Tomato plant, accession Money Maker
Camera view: tilt-top (135 deg); turntable rotation: 150 degrees
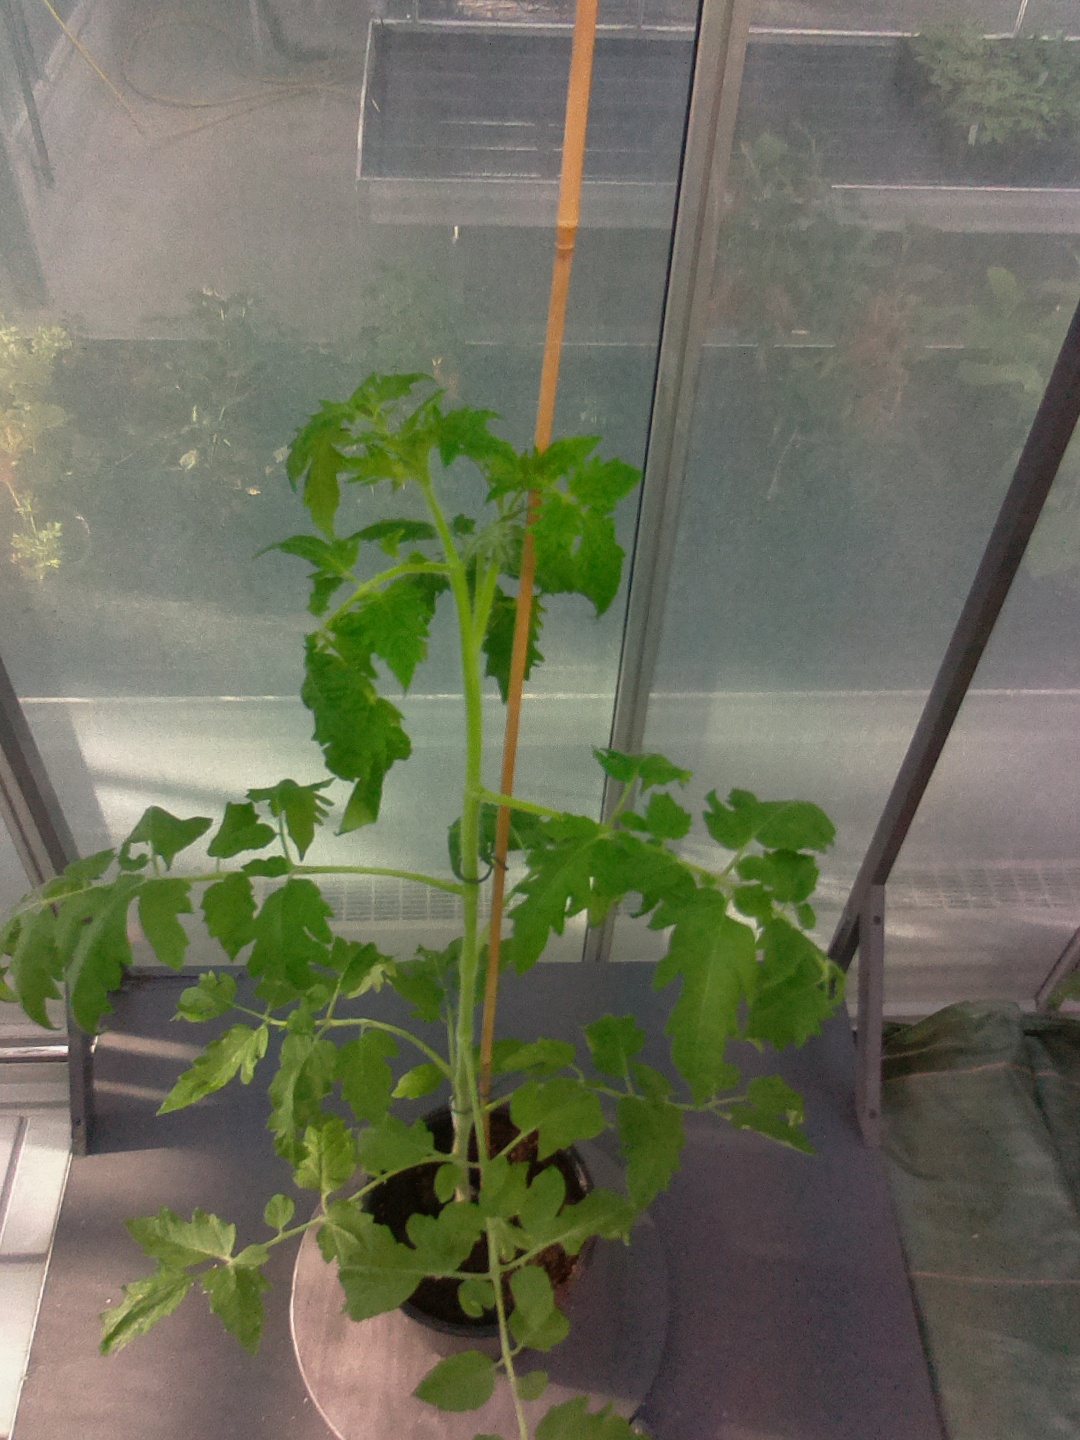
BBCH growth stage 51: First inflorence visible, visible closed flower bud